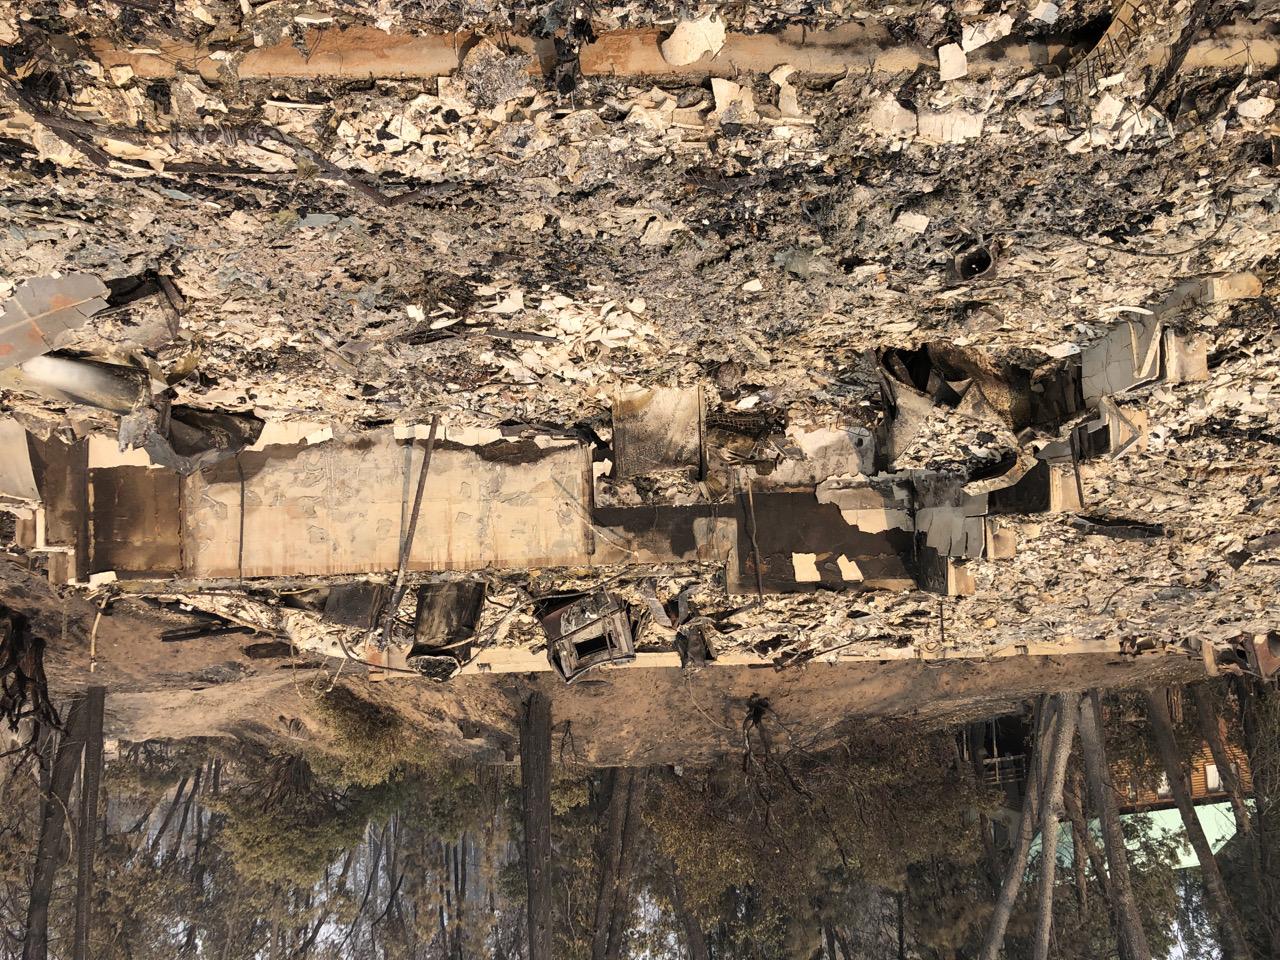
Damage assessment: destroyed